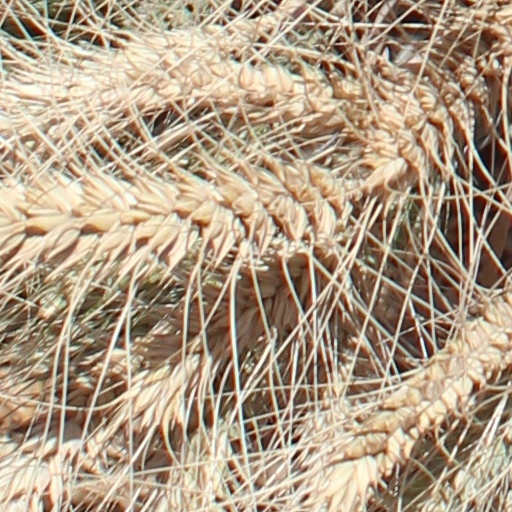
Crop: wheat